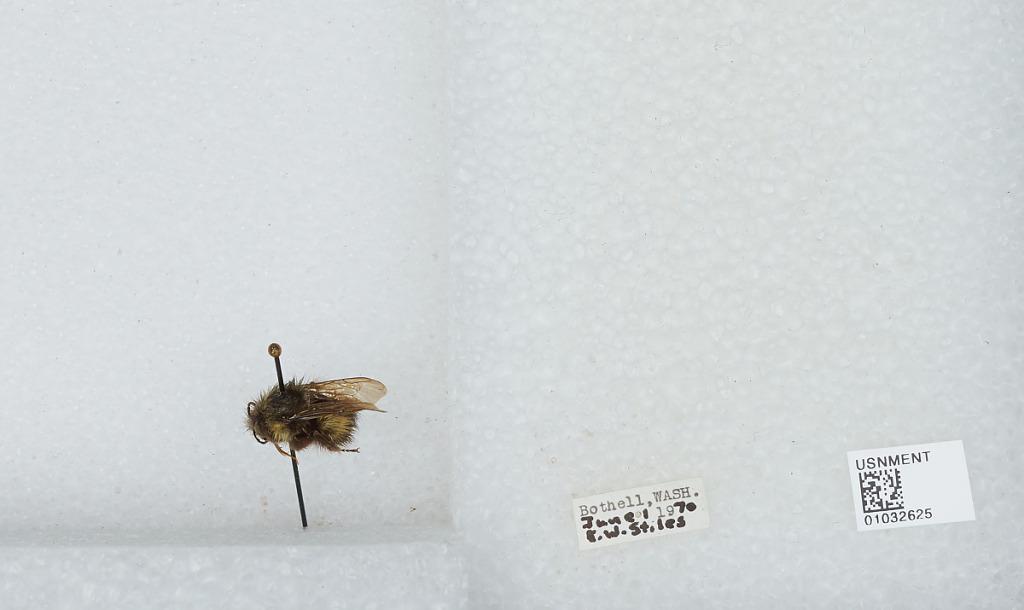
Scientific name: Bombus (Pyrobombus) sitkensis Nylander
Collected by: E. Stiles
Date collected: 1970-6-1
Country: United States
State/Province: Washington
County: King
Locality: Bothell
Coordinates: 47.7717, -122.204